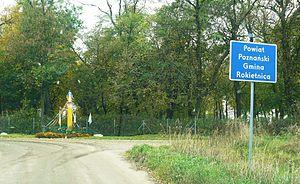
Rokietnica est une gmina rurale du powiat de Poznań, Grande-Pologne, dans le centre-ouest de la Pologne. Son siège est le village de Rokietnica, qui se situe environ 18 km au nord-ouest de la capitale régionale Poznań.